The Girl Irene

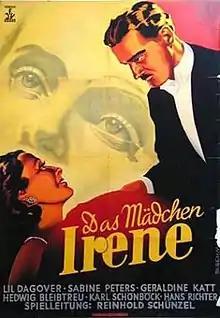

The Girl Irene is a 1936 German drama film directed by Reinhold Schünzel and starring Lil Dagover, Sabine Peters and Geraldine Katt. It is based on the British play "Sixteen" by Aimée Stuart about the widowed mother of a middle class family who falls in love, provoking the jealousy of her daughter. It was shot at the Babelsberg and Tempelhof Studios of AG|UFA in Berlin with location shooting taking place in London, Monte Carlo and Paris as well as around the German capital. The film's sets were designed by the art directors Ludwig Reiber and Walter Reimann.